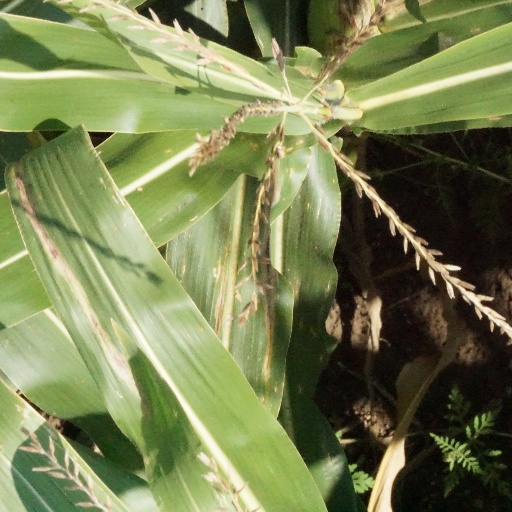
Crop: maize; corn